President's Volunteer Service Award

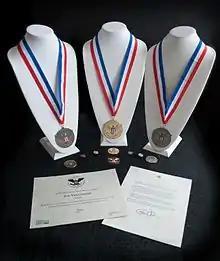
PVSA award pieces

The President's Volunteer Service Award is a civil award bestowed by the President of the United States. Established by executive order by George W. Bush, the award was established to honor volunteers that give hundreds of hours per year helping others. The award can be granted to individuals, families and organizations located throughout the United States. Depending on the amount of service hours completed, individuals can receive the Bronze, Silver, Gold, and/or the Lifetime Achievement Award.